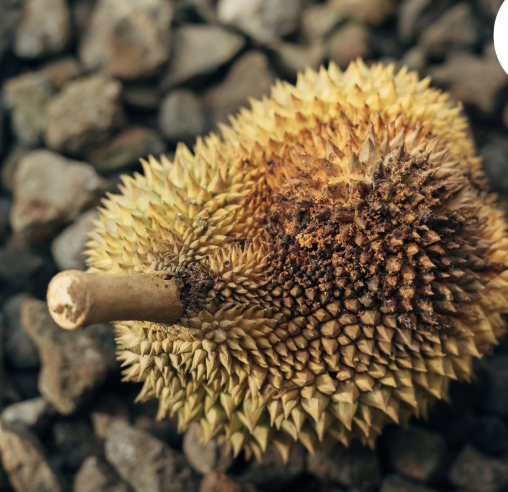
Label: fruit_rot